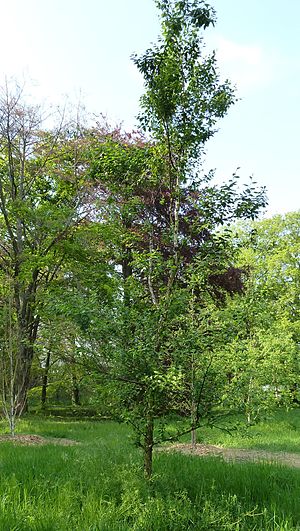
Østasiatisk birk / Galleri
Vækstform.
Østasiatisk birk er et mellemstort, løvfældende træ med en grålig bark, som flosser op i store flager. Træet er fuldt hårdført, men bruges mest i parker og arboreter.